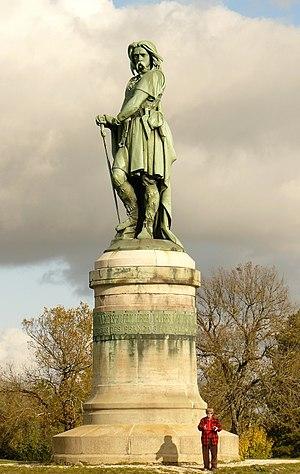
Alise-Sainte-Reine (Côte-d'Or) France - Site d'Alésia, Mont Auxois - Statue de Vercingétorix - sculpteur Aimé Millet Polski: Pomnik Wercyngetoryksa w Alise-Sainte-Reine we Francji
La liste des plus hautes statues de France recense les plus hautes statues situées au France en se basant sur leur hauteur hors piédestal.
Le Monument à Vercingétorix est une statue en cuivre du sculpteur Aimé Millet, qui domine le village d'Alise-Sainte-Reine en Bourgogne-Franche-Comté depuis 1865, du haut du mont Auxois, site de l'oppidum gaulois d'Alésia, célèbre par son siège et la défaite de Vercingétorix.
Le MuséoParc Alésia est un projet de site constitué de deux musées et d'un parc de 7 000 hectares sur les thèmes de « l'histoire du siège d'Alésia en -52 » et du « mythe de la fondation de la nation française » inauguré en 2012 à Alésia près d'Alise-Sainte-Reine en Côte-d'Or en Bourgogne-Franche-Comté.